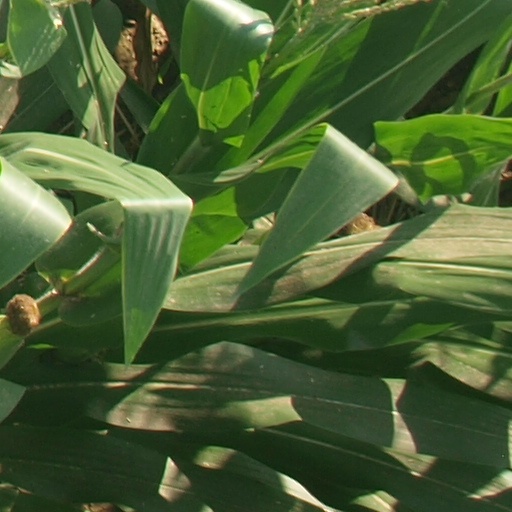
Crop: maize; corn